Rest area

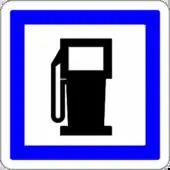
French rest area signage used on controlled-access highways

' is the name for service areas on the German and Austrian Autobahn. They often include a fuel station, public phones, restaurants, restrooms, parking and, occasionally, a hotel or a motel. If the service area is off the motorway, it is named "Rasthof" or '.